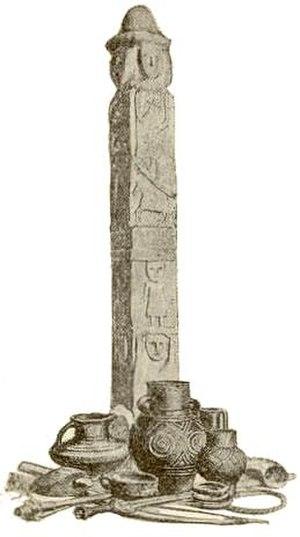
L'Idole du Zbroutch est une colonne en pierre sculptée au IXᵉ siècle.